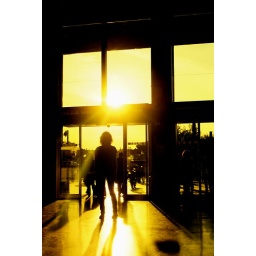
train station we were blinded by the light made by a million windows